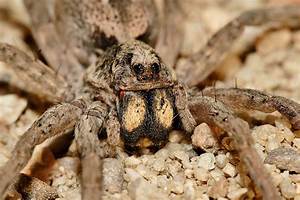
Label: ragno